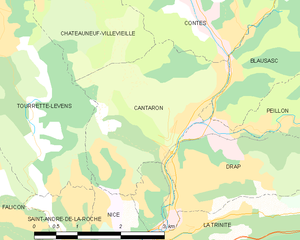
Carte des communes françaises: Cantaron